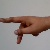
The image shows a hand gesture representing the letter 'P' in Indian Sign Language.